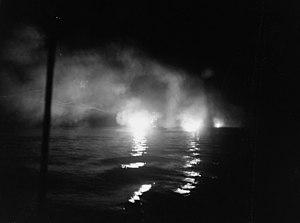
La bataille du golfe de Kula est une bataille navale de la guerre dans le Pacifique pendant la Seconde Guerre mondiale, qui a eu lieu la nuit du 5 au 6 juillet 1943 entre la Marine impériale japonaise et la Marine américaine. La bataille, qui s'insère dans le cadre de la campagne des îles Salomon, a eu lieu dans le golfe de Kula au large de l'île de Kolombangara dans les îles Salomon.
La classe Brooklyn est une classe de neuf croiseurs légers, la dernière mise en service dans l'United States Navy avant la Seconde Guerre mondiale. Armés de cinq tourelles triples de 152 mm, ces croiseurs, à leur mise en service, délivraient la plus lourde bordée des croiseurs de l'US Navy. Ils ont été livrés entre le début de la Guerre sino-japonaise et la campagne de Pologne. Ils ont participé à de nombreuses opérations navales dans le Pacifique mais aussi sur les côtes marocaines et en Méditerranée. Plusieurs d'entre eux y ont été endommagés, parfois gravement, mais un seul y a été détruit au combat. Ils ont été désarmés après la fin de la guerre et six d'entre eux ont été transférés à des marines sud-américaines dans lesquelles ils ont été opérationnels pendant plusieurs décennies. L'ancien Phoenix devenu le General Belgrano argentin a été torpillé et coulé pendant la guerre des Malouines, le 2 mai 1982, par un sous-marin nucléaire d'attaque britannique.
Chester William Nimitz, Sr. a été le troisième et le plus jeune amiral de la Flotte de la Marine des États-Unis, durant la Seconde Guerre mondiale. Il a été nommé Commandant-en-chef de la Flotte du Pacifique en décembre 1941 et Commandant-en-chef interarmées des Zones de l'Océan Pacifique en avril 1942, commandements qu'il a exercés jusqu'en décembre 1945. Il a fini sa carrière comme premier Chef des Opérations navales de l'après-guerre.
Teruo Akiyama, né le 16 septembre 1891, tué au combat le 6 juillet 1943, a été un amiral de la Marine impériale japonaise pendant la Seconde Guerre mondiale. Spécialiste du torpillage, il est nommé commandant de la 3ᵉ Escadre de Destroyers, fin 1942, et prend part à la campagne des îles Salomon. Il est tué à la bataille du golfe de Kula.
La dénomination de croiseur lourd est communément employée à partir de 1930 et jusqu'à la fin de la Seconde Guerre mondiale pour désigner un croiseur, c'est-à-dire un navire principalement armé de canons, d'un déplacement supérieur à 1 850 tonnes, et inférieur à 10 000 tonnes conformément au traité de Washington et dont l'artillerie principale avait un calibre supérieur à 155 mm, et au plus égal à 203 mm, conformément au traité naval de Londres. Si la distinction entre croiseur lourd et croiseur léger a ainsi été claire pendant quelques années, l'apparition, après 1935, des « grands croiseurs légers », déplaçant 10 000 tonnes, et armés de dix à quinze canons de 152 ou 155 mm, tirant jusqu'à 8 à 10 coups par minute, avec des blindages de ceinture de plus de 100 mm, a sérieusement contribué à brouiller les catégories.